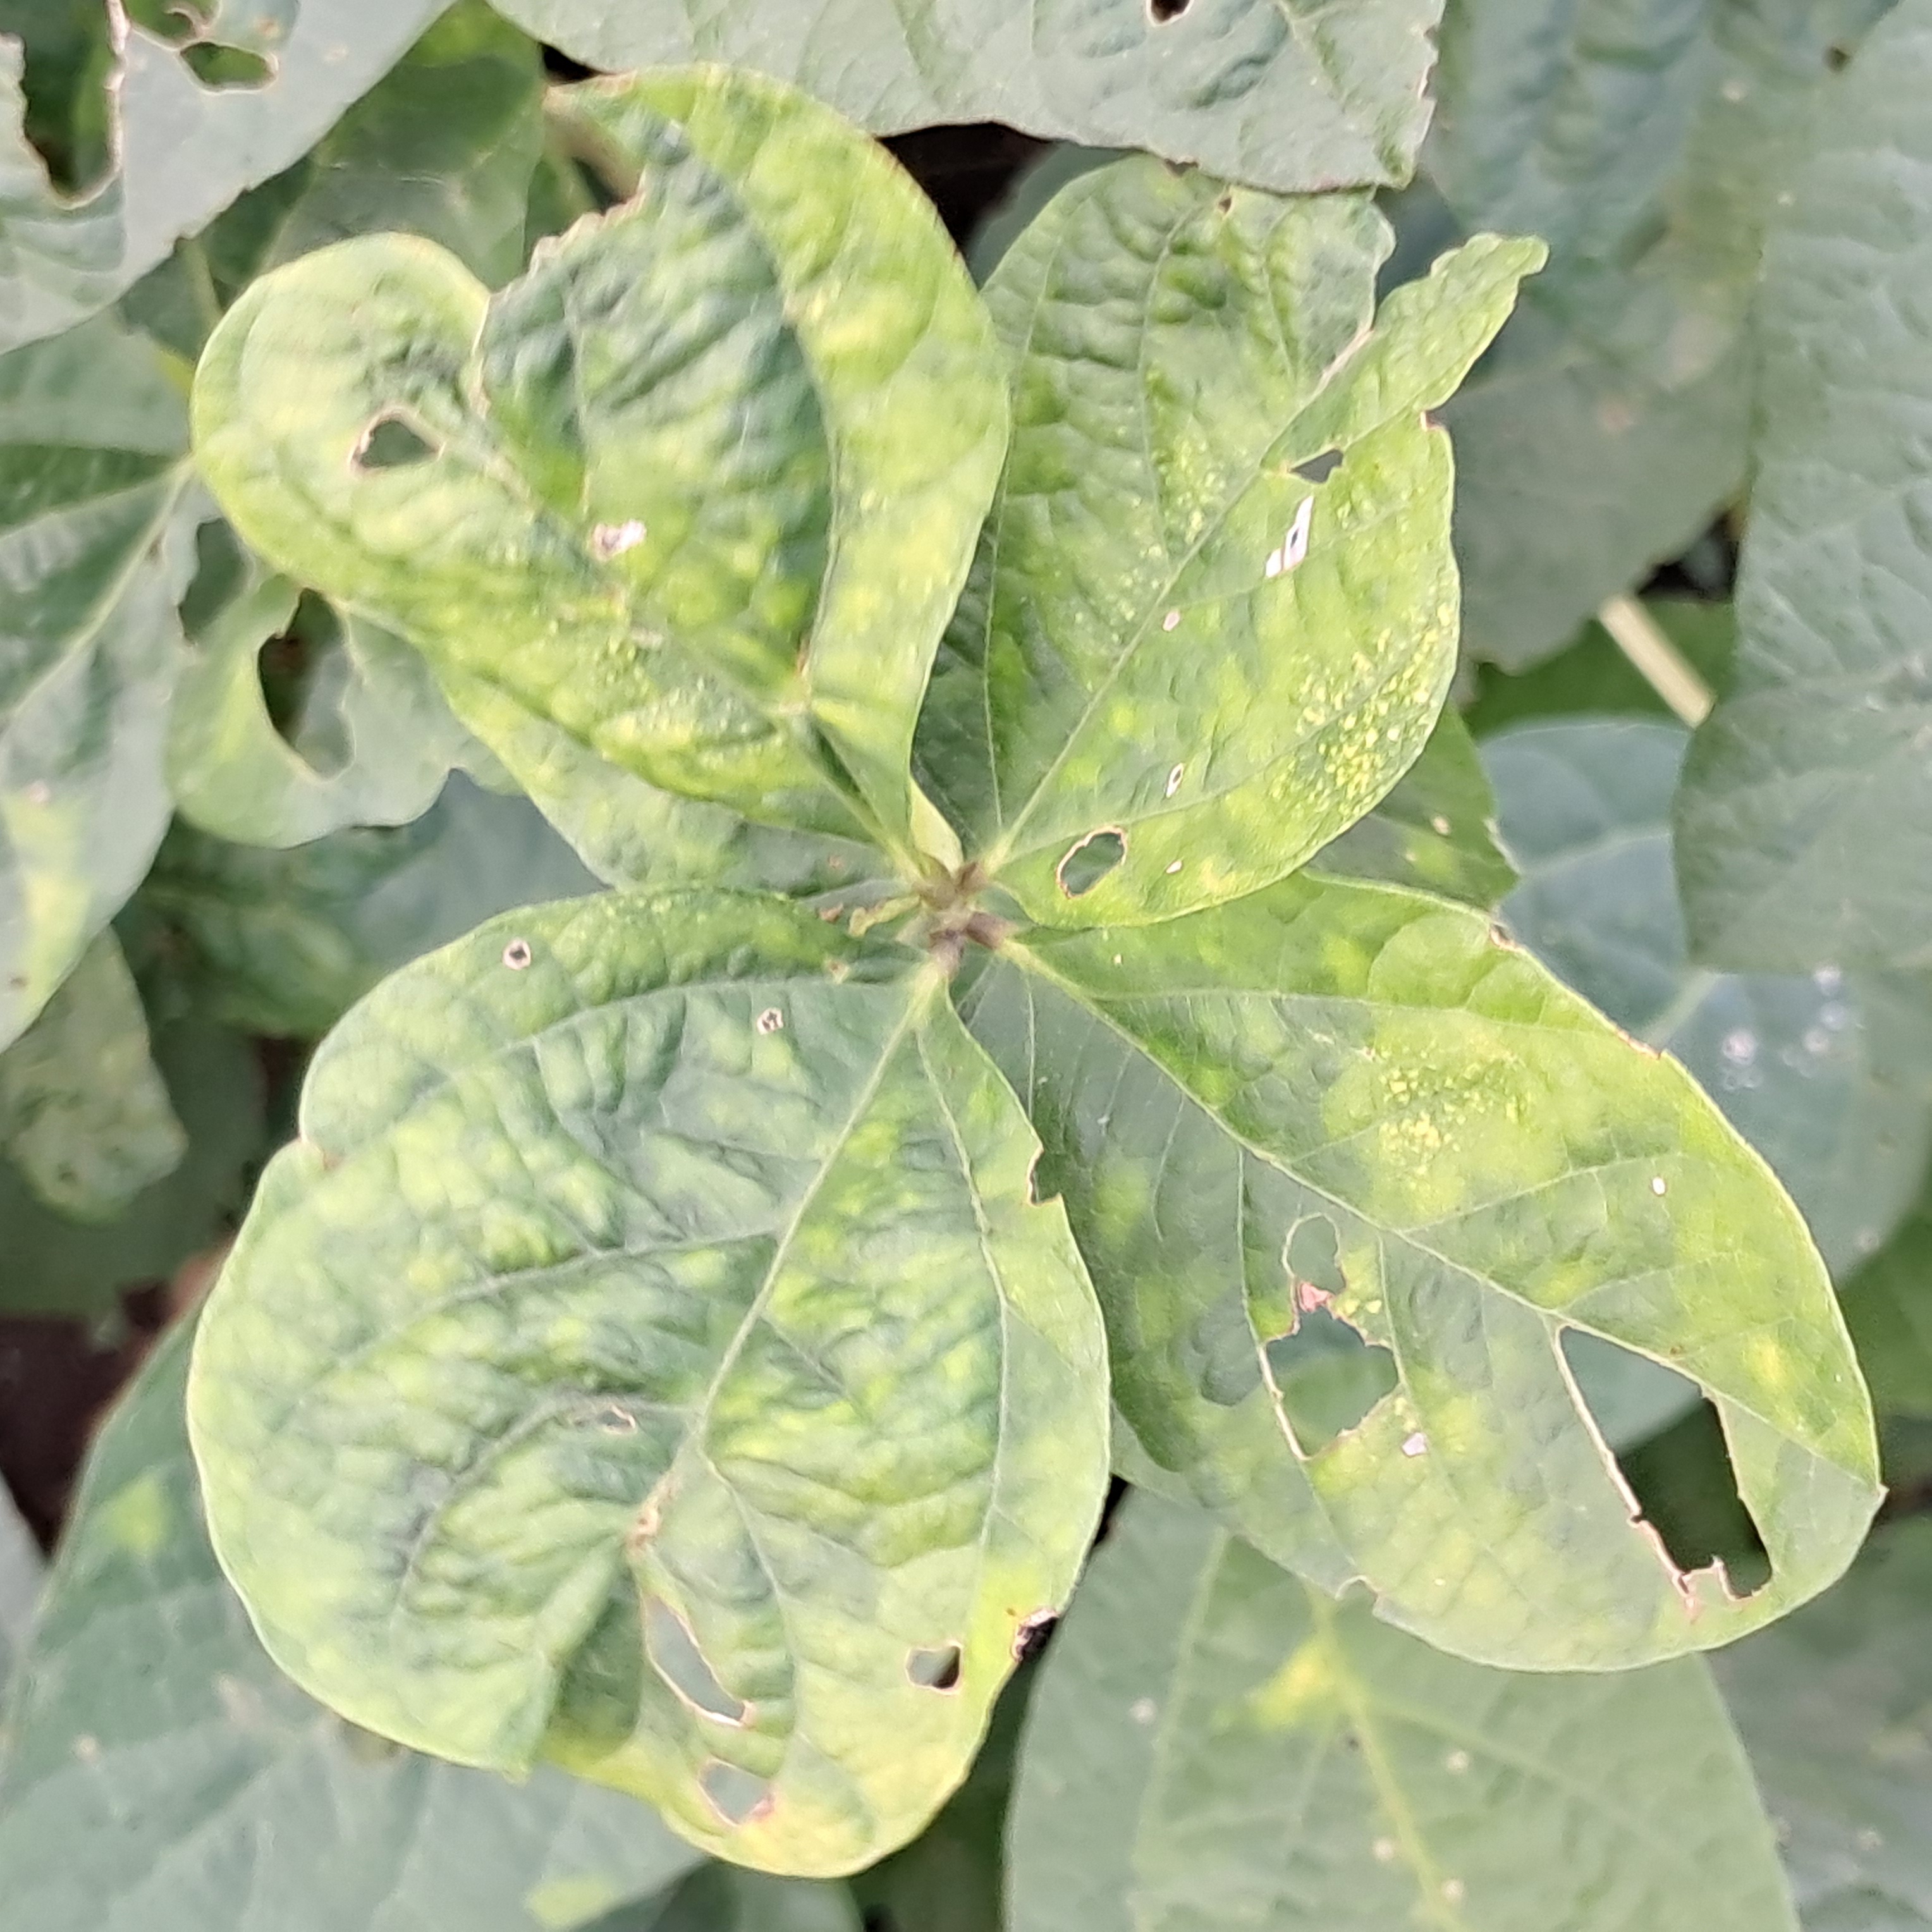
Label: Mosaic